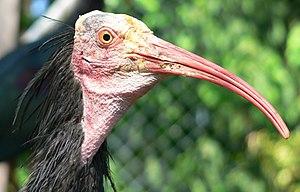
L'Ibis chauve, aussi appelé Ibis érémite, est une espèce d'oiseaux de la famille des threskiornithidés. Contrairement aux autres ibis qui nichent dans les arbres ou au niveau du sol dans les zones humides, il vit en colonies sur des parois rocheuses semi-arides et sur des falaises côtières.